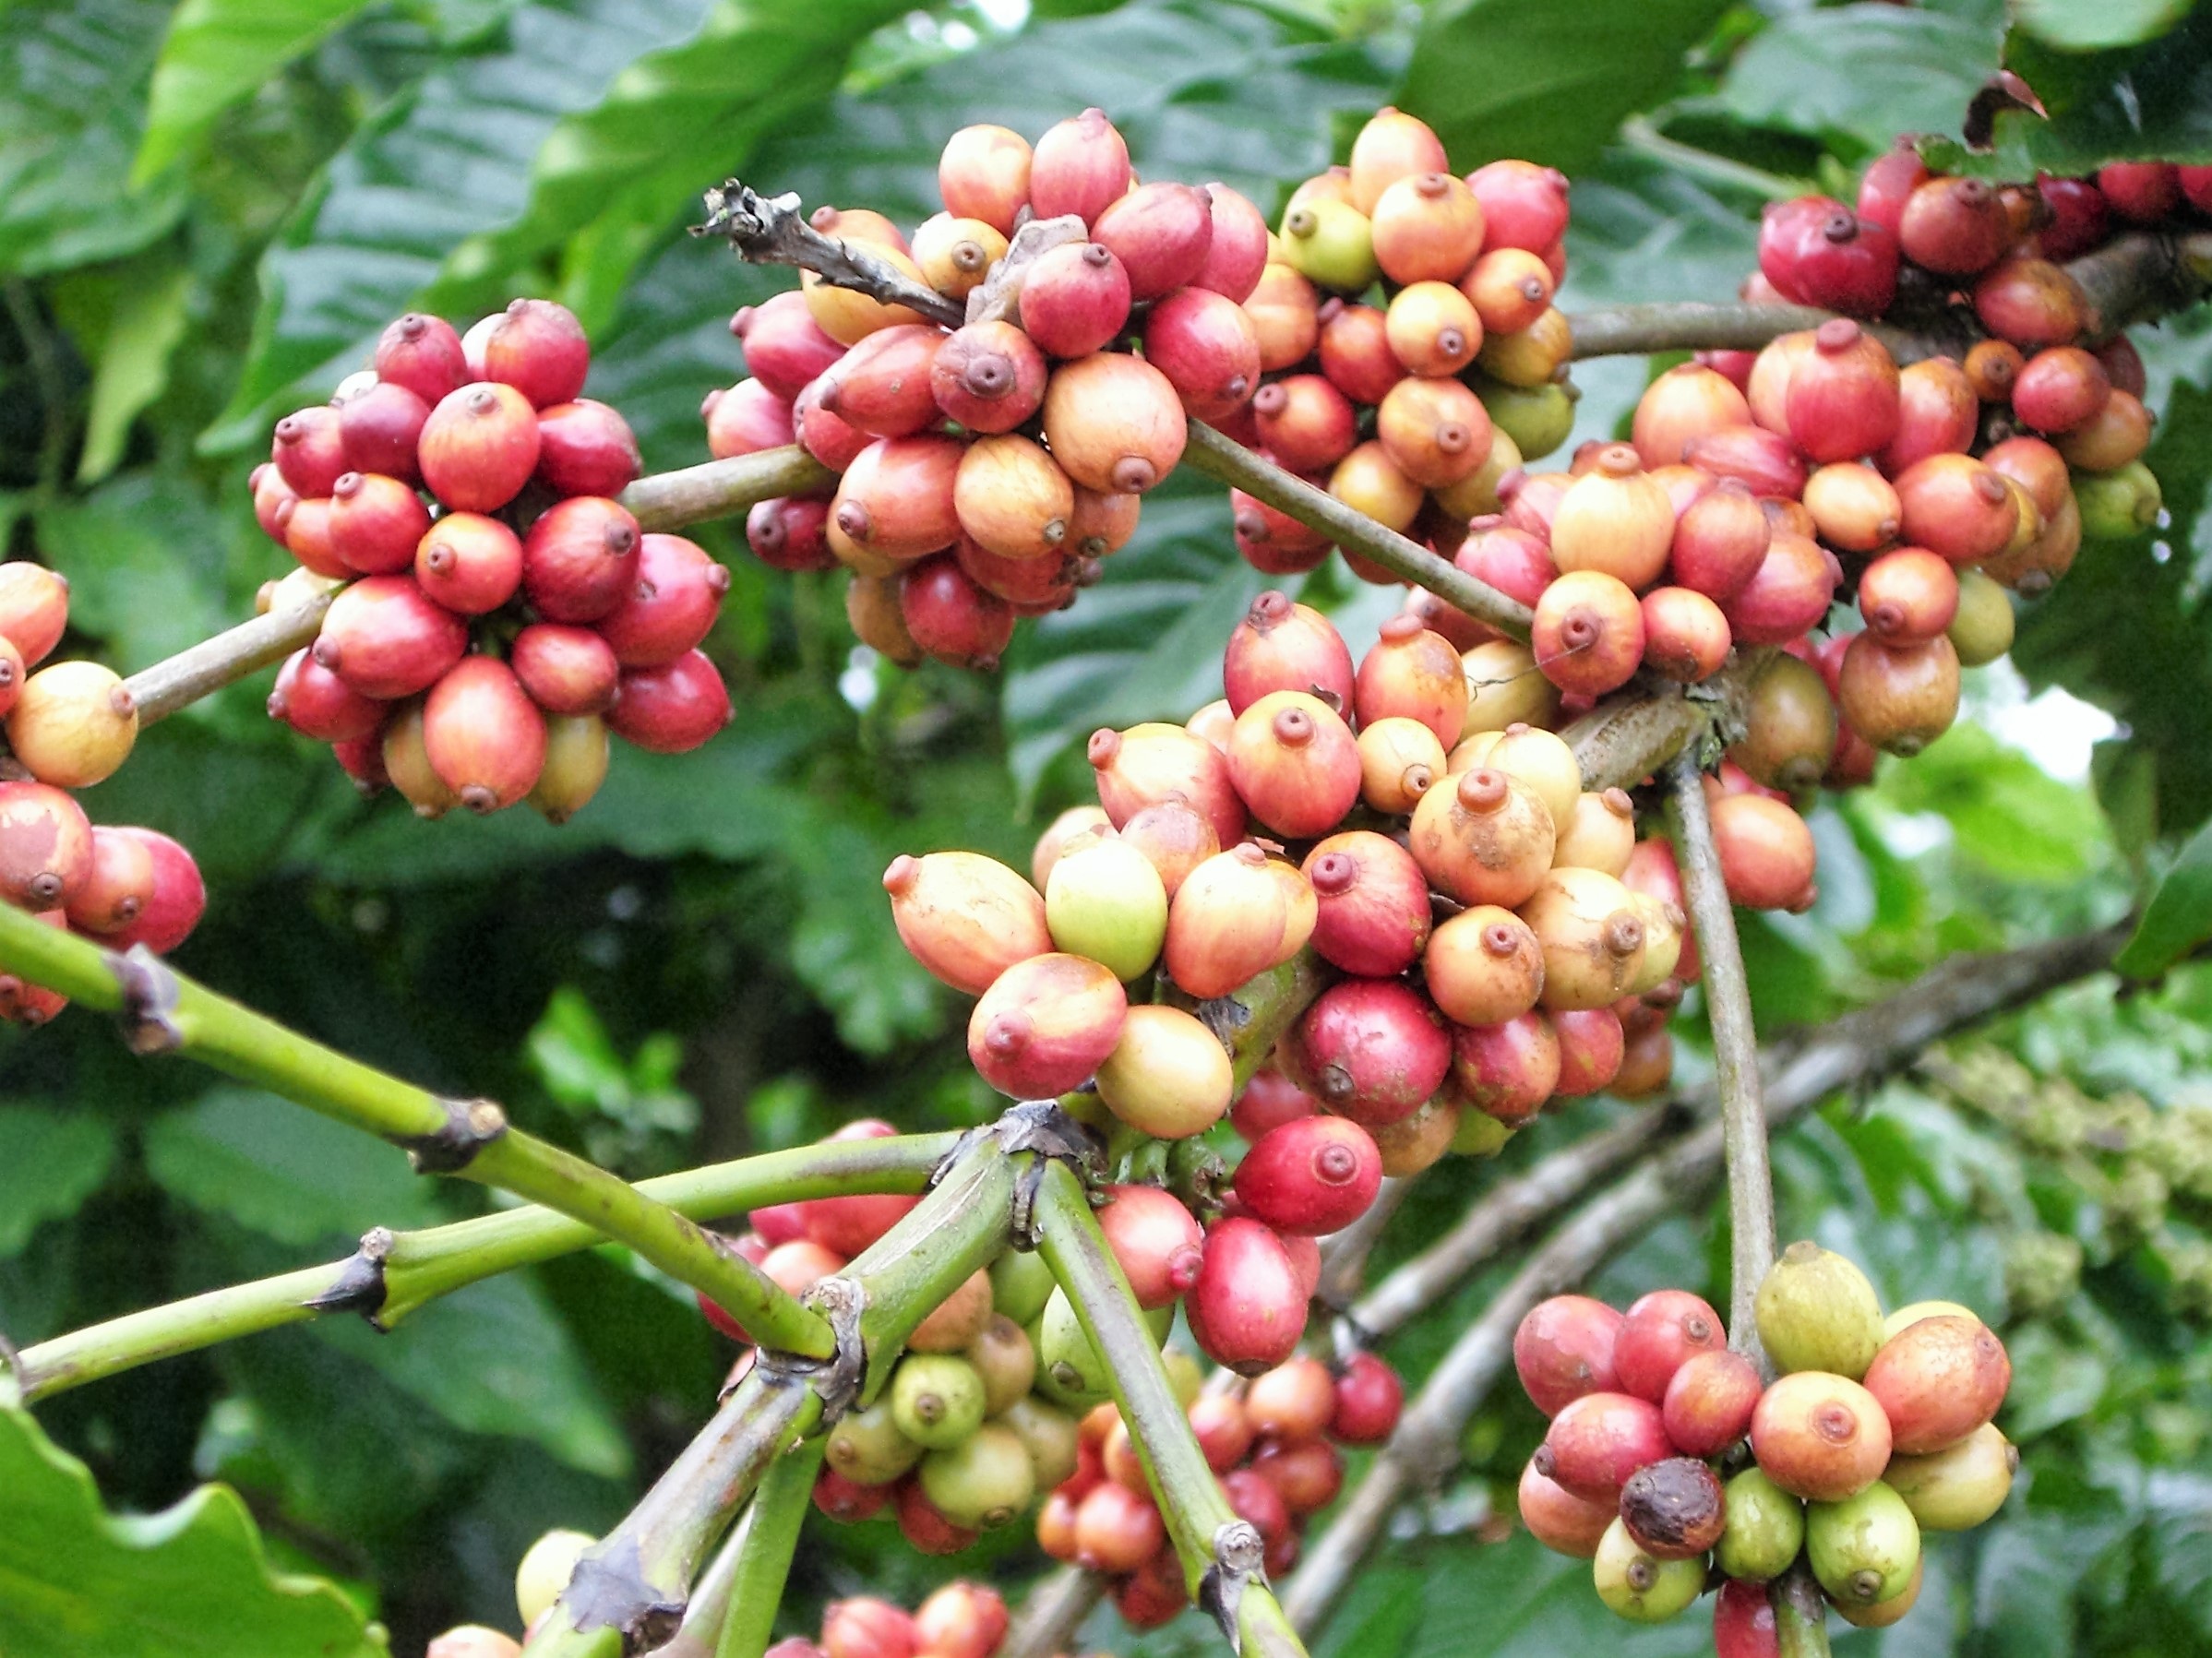
tree, coffee, plant, fruit, flower, coffee bean, food, produce, evergreen, agriculture, shrub, rowan, hawthorn, sorbus, flowering plant, woody plant, land plant, chinese hawthorn, schisandra